Chloroquine and hydroxychloroquine during the COVID-19 pandemic

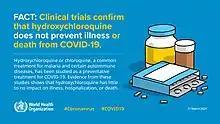
A World Health Organization infographic that states that hydroxychloroquine does not prevent illness or death from COVID-19.

Chloroquine and hydroxychloroquine are anti-malarial medications also used against some auto-immune diseases. Chloroquine, along with hydroxychloroquine, was an early experimental treatment for COVID-19. Neither drug has been useful to prevent or treat SARS-CoV-2 infection. Administration of chloroquine or hydroxychloroquine to COVID-19 patients, either as monotherapies or in conjunction with azithromycin, has been associated with deleterious outcomes, such as QT prolongation. Scientific evidence does not substantiate the efficacy of hydroxychloroquine, with or without the addition of azithromycin, in the therapeutic management of COVID-19.